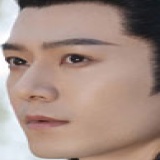
diễn viên Mao Tử Tuấn